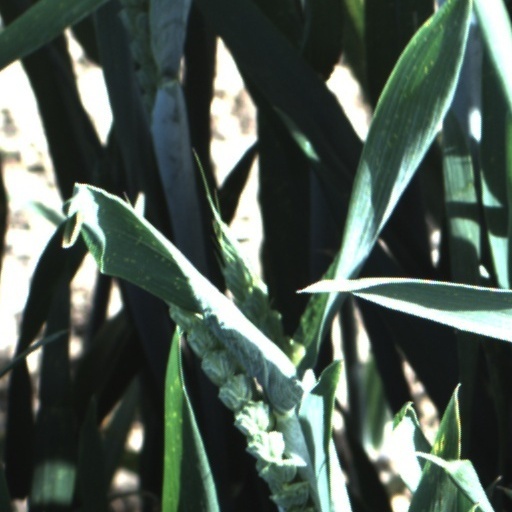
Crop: wheat